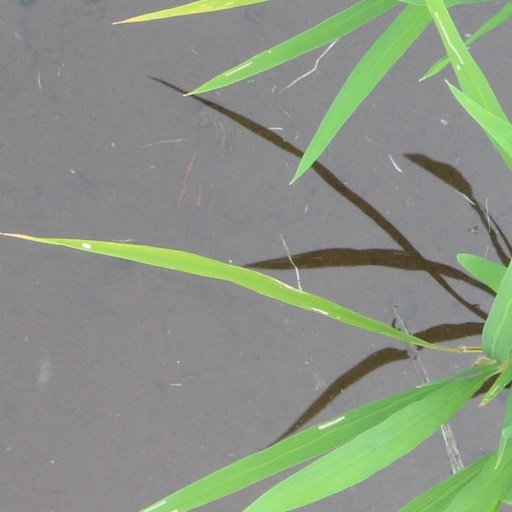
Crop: rice